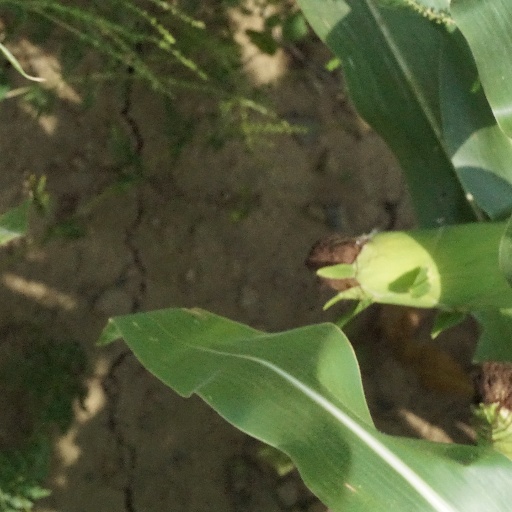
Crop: maize; corn